Brown bear

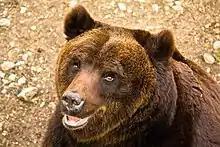

Brown bears inhabit the broadest range of habitats of any living bear species. They seem to have no altitudinal preferences and have been recorded from sea level to an elevation of in the Himalayas. In most of their range, brown bears seem to prefer semi-open country, with a scattering of vegetation, that can allow them a resting spot during the day. However, they have been recorded as inhabiting every variety of northern temperate forest known to occur.